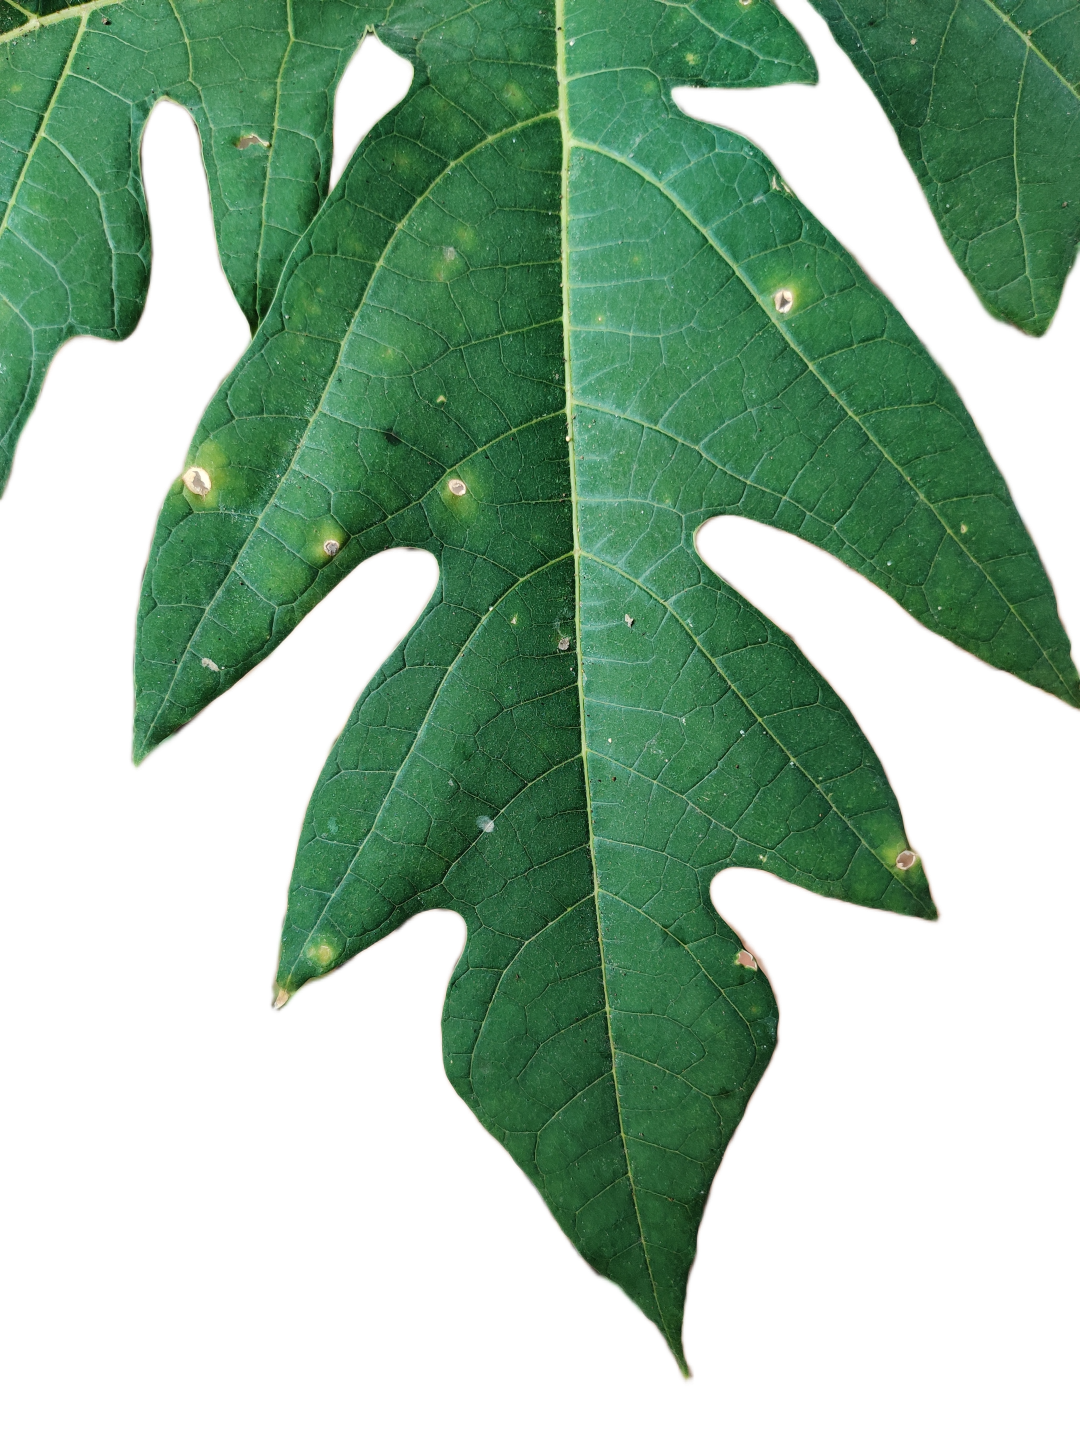
Crop: Papaya
Label: Carica_Insect_Hole